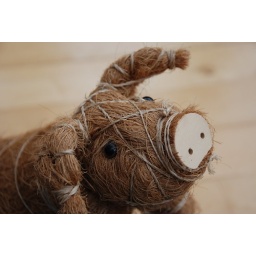
Right ... in this batch i found this straw pig which i thought was incredibaly cute and then experimanted with angles.